The Corpse Came C.O.D.

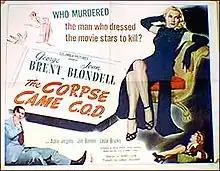
"The Bride Came C.O.D." poster

The Corpse Came C.O.D. is a 1947 American comedy mystery film directed by Henry Levin, produced by Samuel Bischoff and starring George Brent, Joan Blondell and Adele Jergens. The comedic mystery is notable for featuring cameos by Hollywood gossip columnists appearing as themselves: Harrison Carroll, Jimmy Fidler, George Fisher, Hedda Hopper, Erskine Johnson, Louella Parsons, and Sidney Skolsky. The movie is based on a novel by columnist Jimmy Starr, who also appears in the movie. The title makes reference to the practice of cash on delivery. It was produced and distributed by Columbia Pictures.